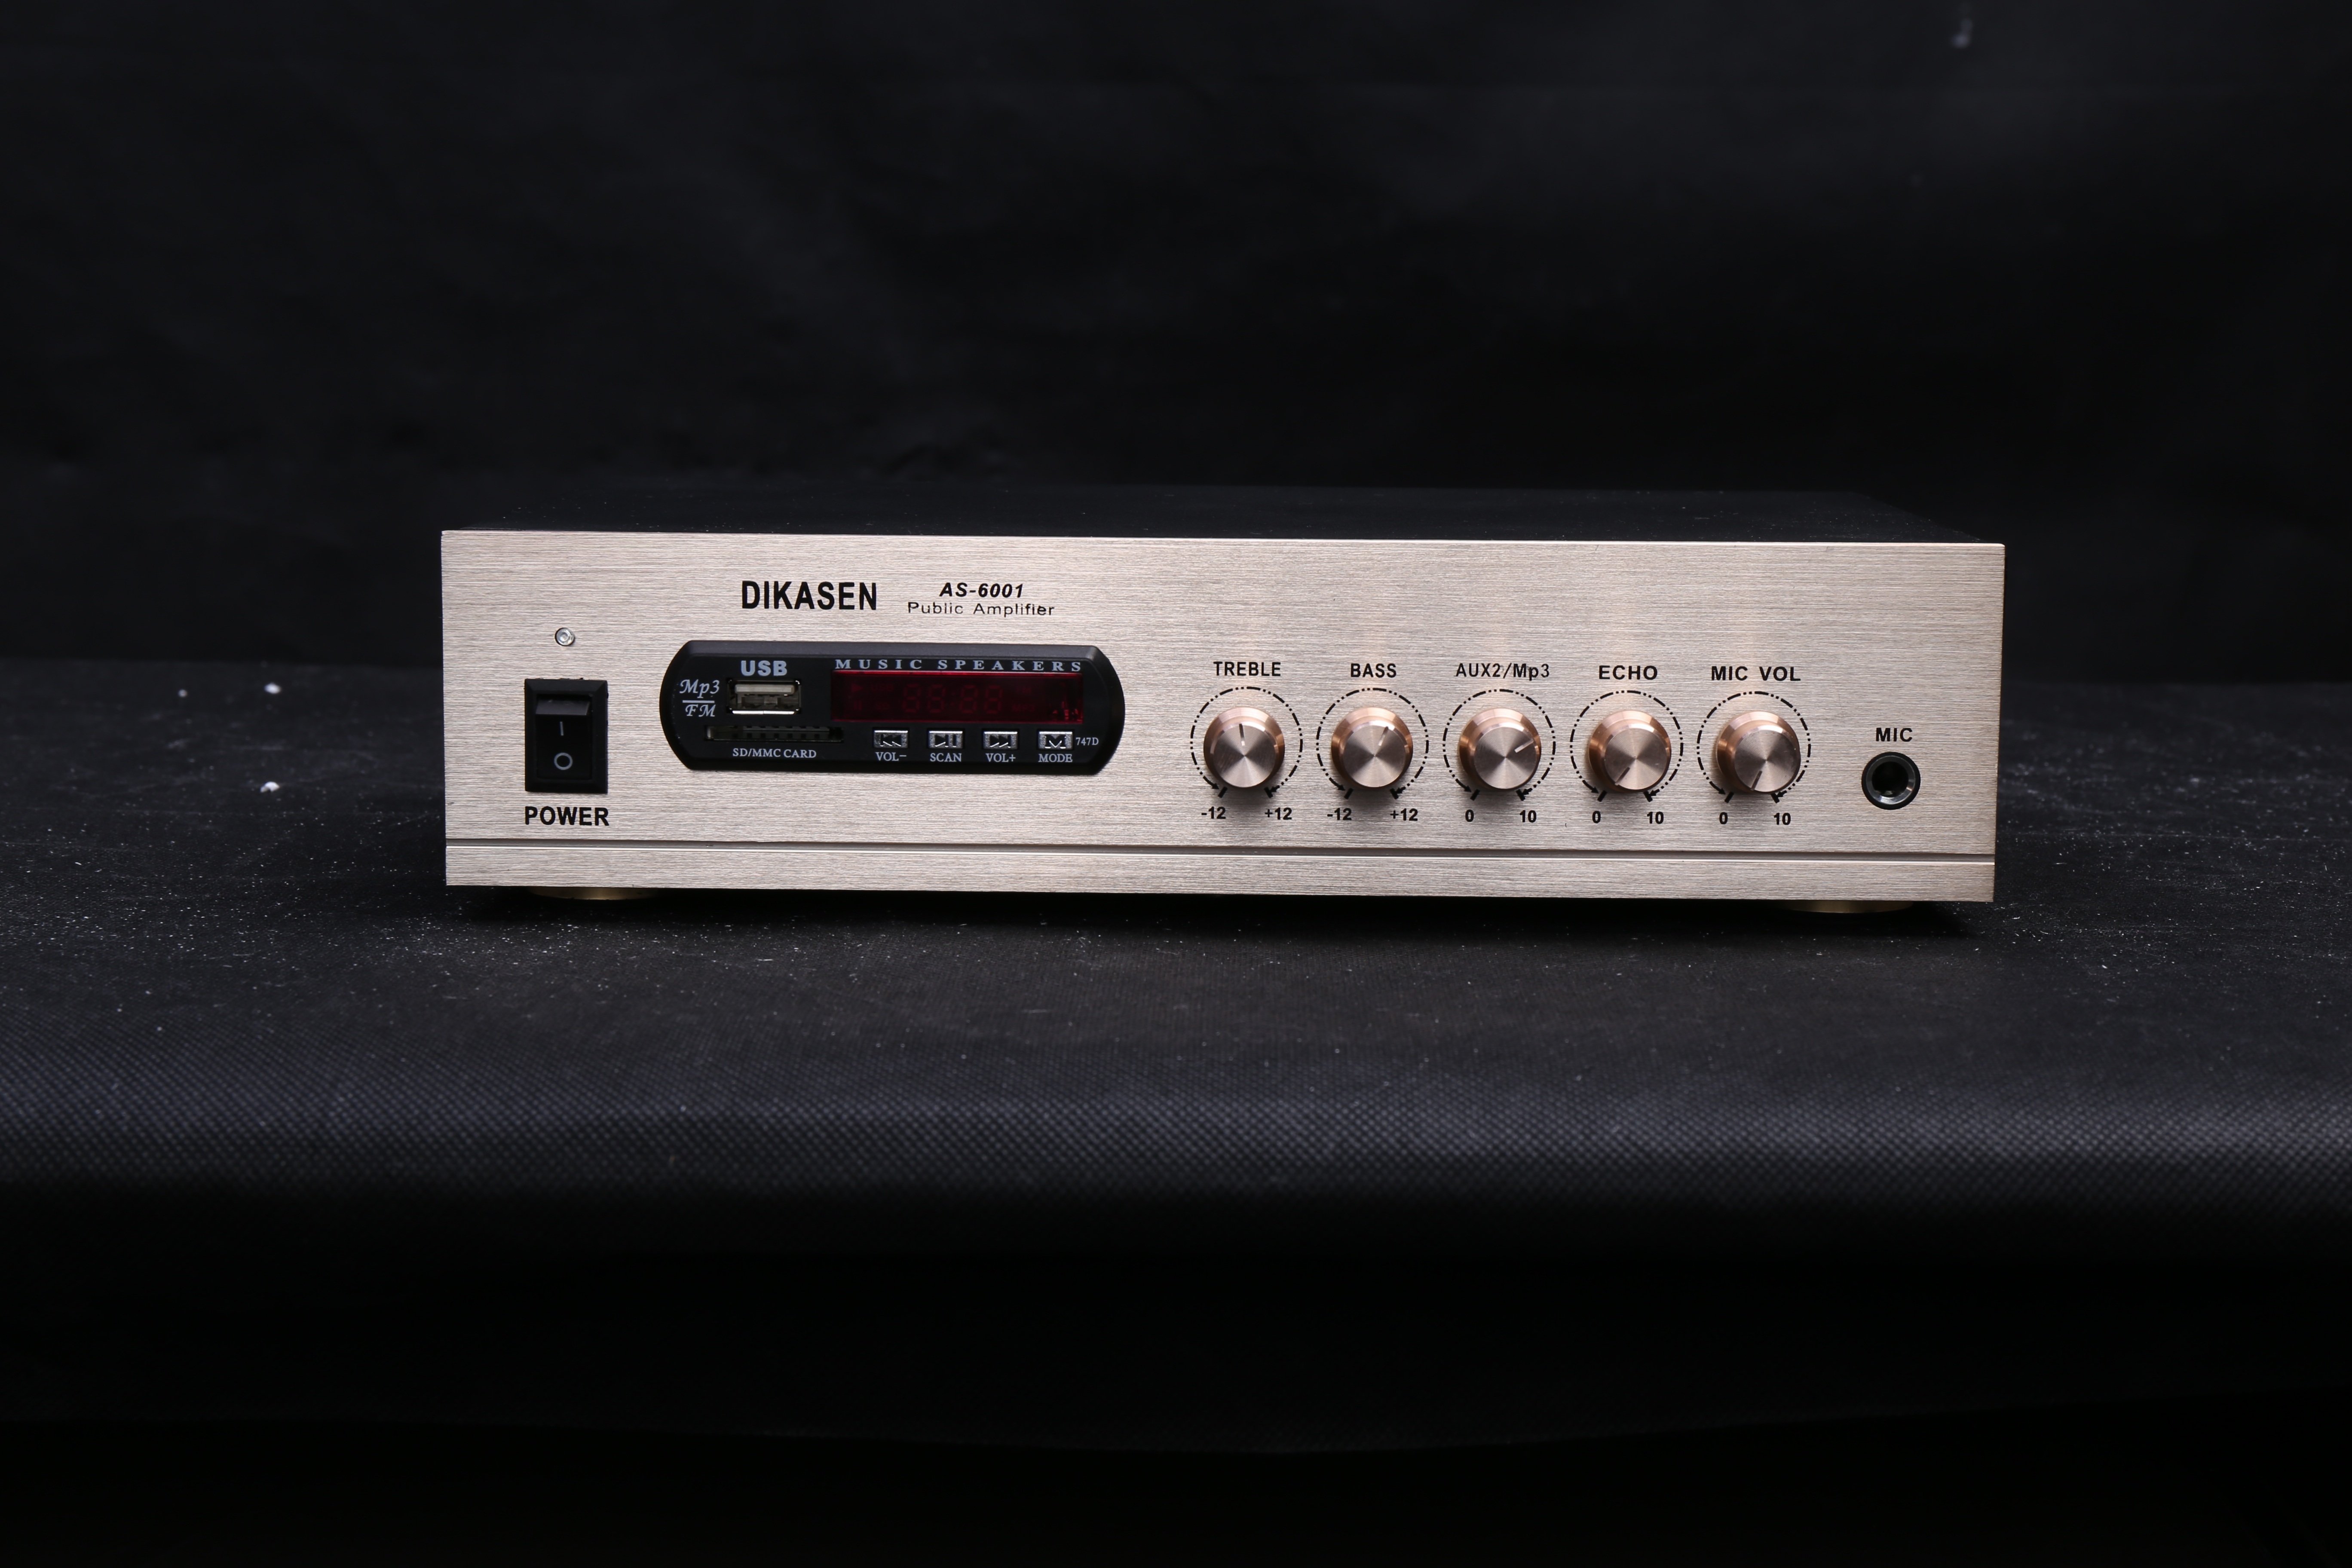
technology, amplifier, electronics, multimedia, radio receiver, electronic device, electronic instrument, di kasen, di kasen amplifier